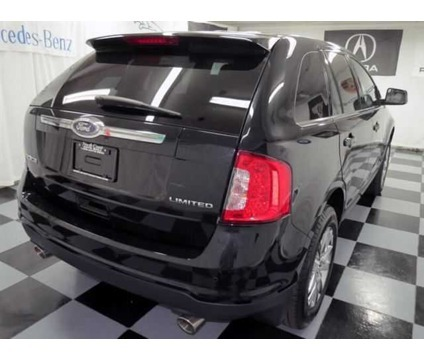
Car model: 2012 Ford Edge SUV